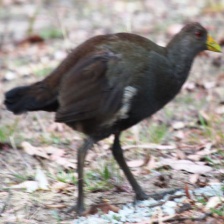
Species: TASMANIAN HEN
Scientific name: TRIBONYX MORTIERII
ImageNet parent category: european_gallinule